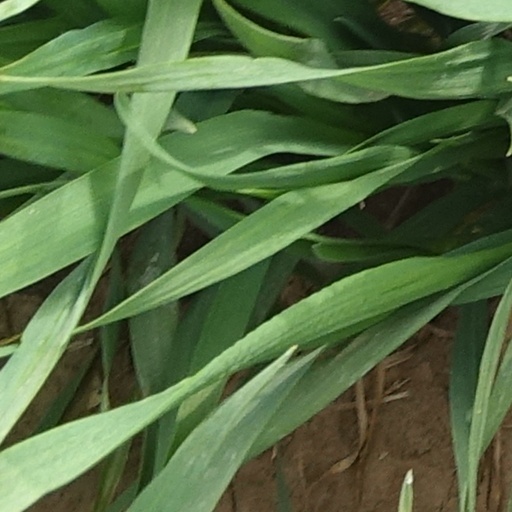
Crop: wheat